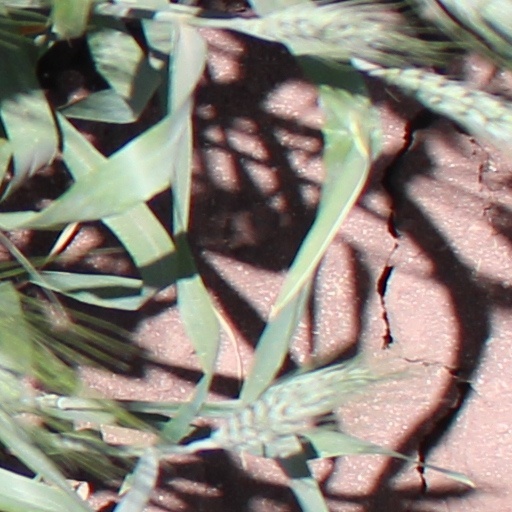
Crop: wheat